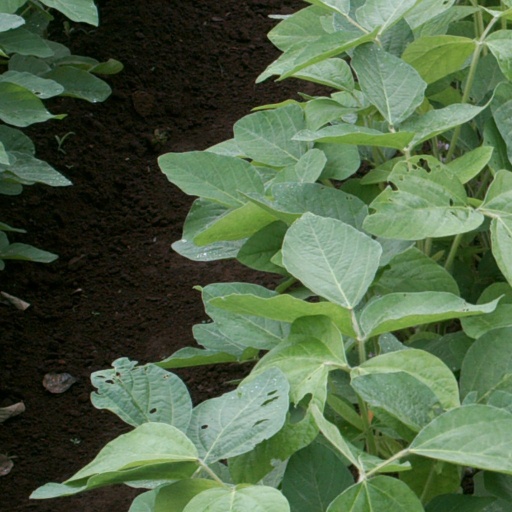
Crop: soybean